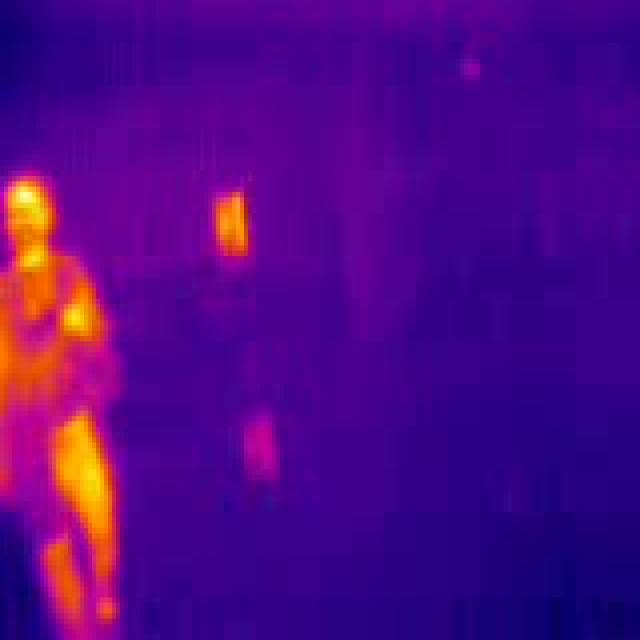
Detected objects:
label: person